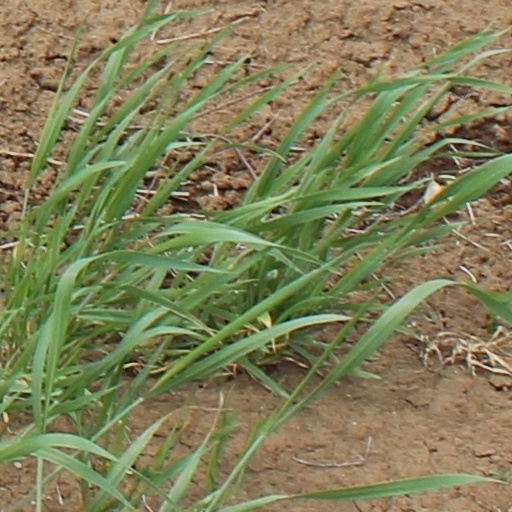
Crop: wheat